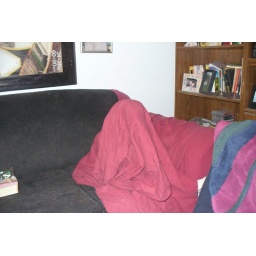
Stuck in the red blanket, she just waited to be found....(hint: she loves to dress up)